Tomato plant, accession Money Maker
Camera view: vertical (180 deg); turntable rotation: 210 degrees
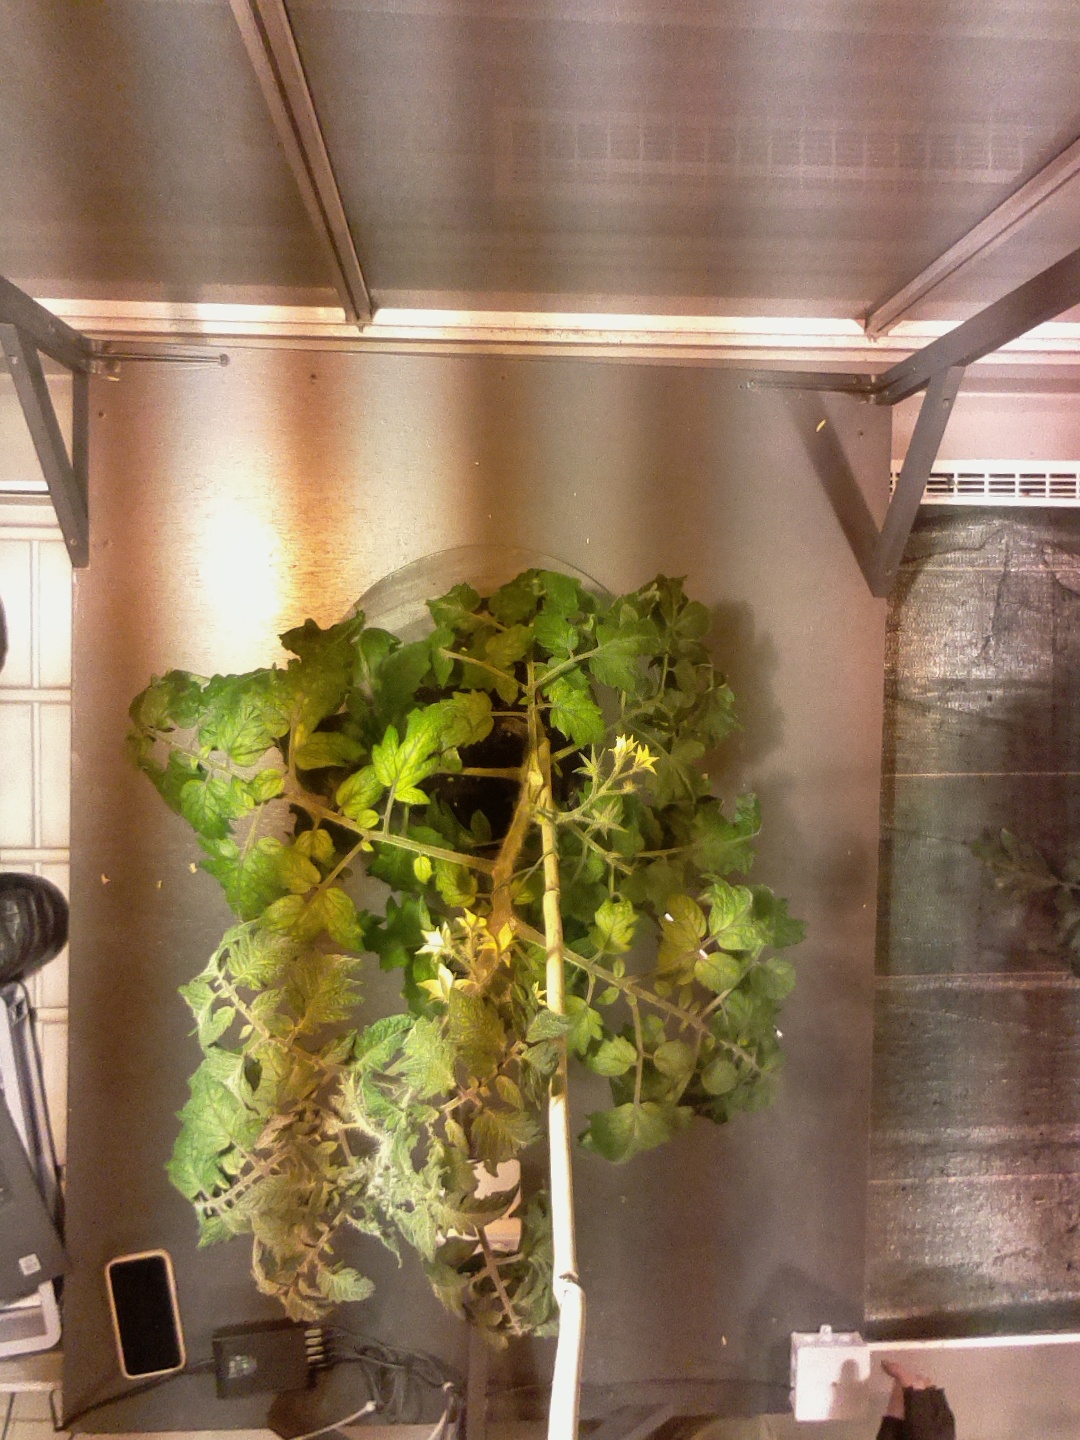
BBCH growth stage 68: Full flowering, 80%-90% of flowers open, more petals falling